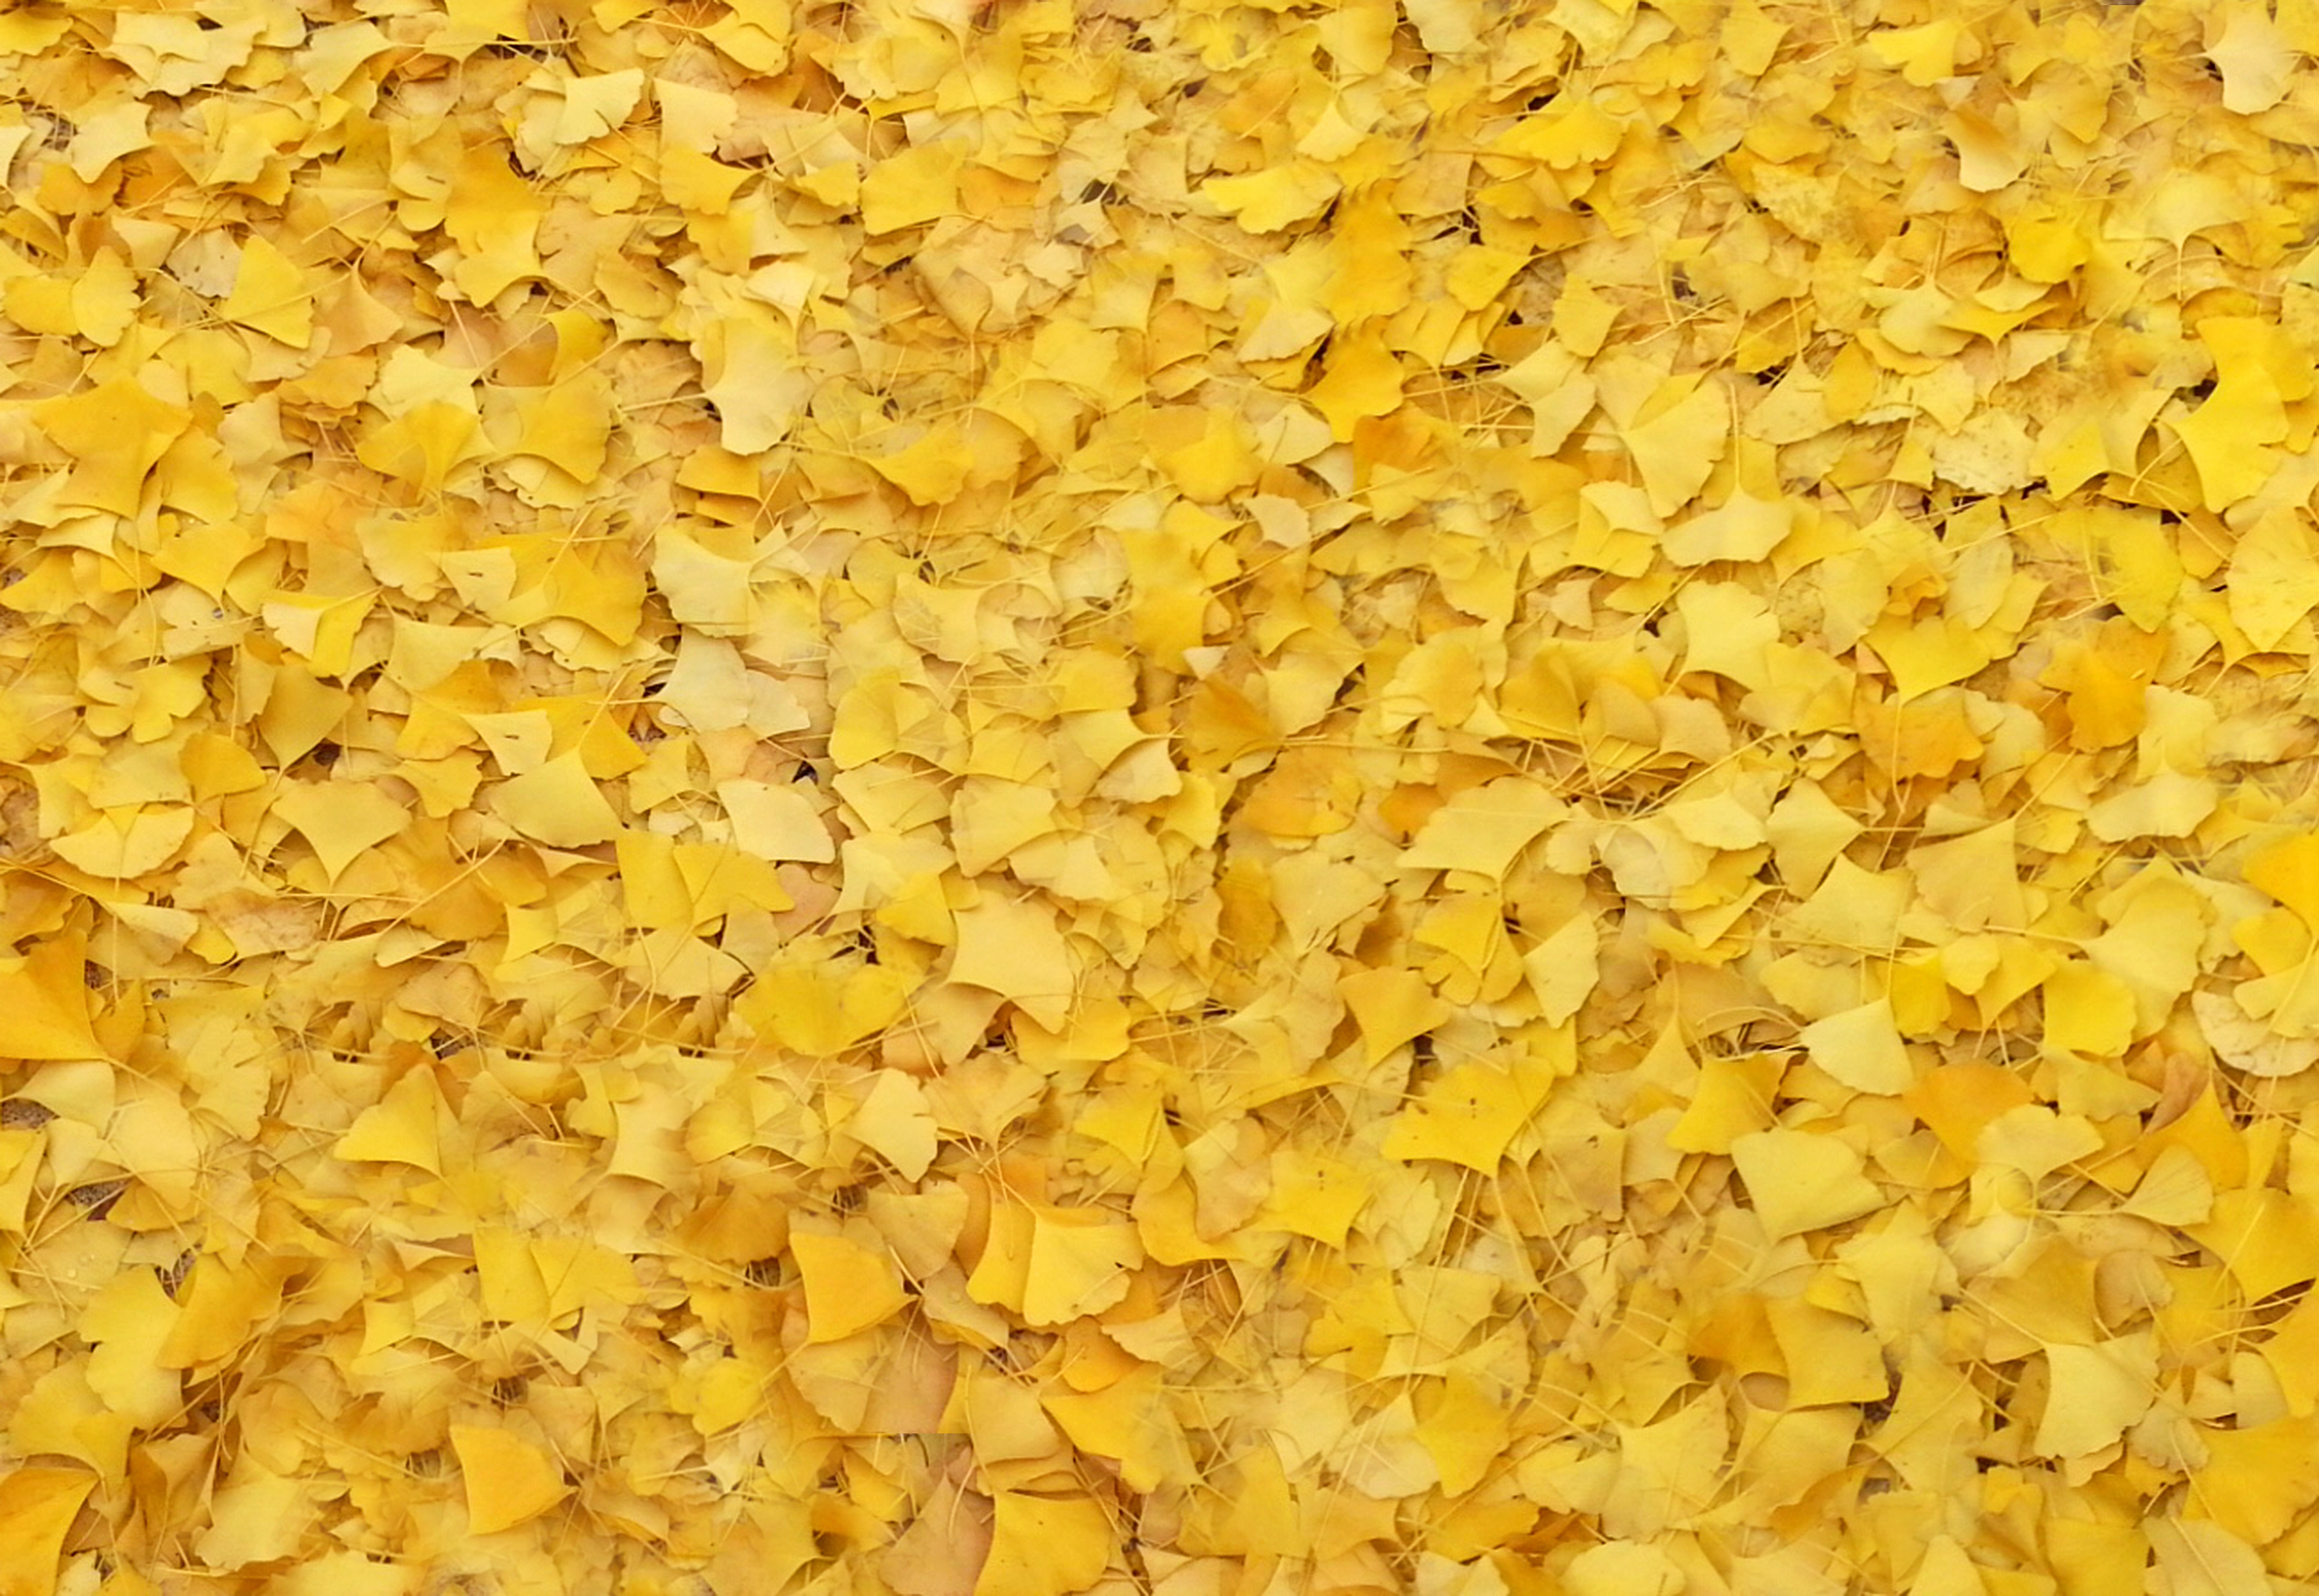
plant, leaf, petal, pollen, food, produce, crop, autumn, yellow, the leaves, bank leaves, grass family